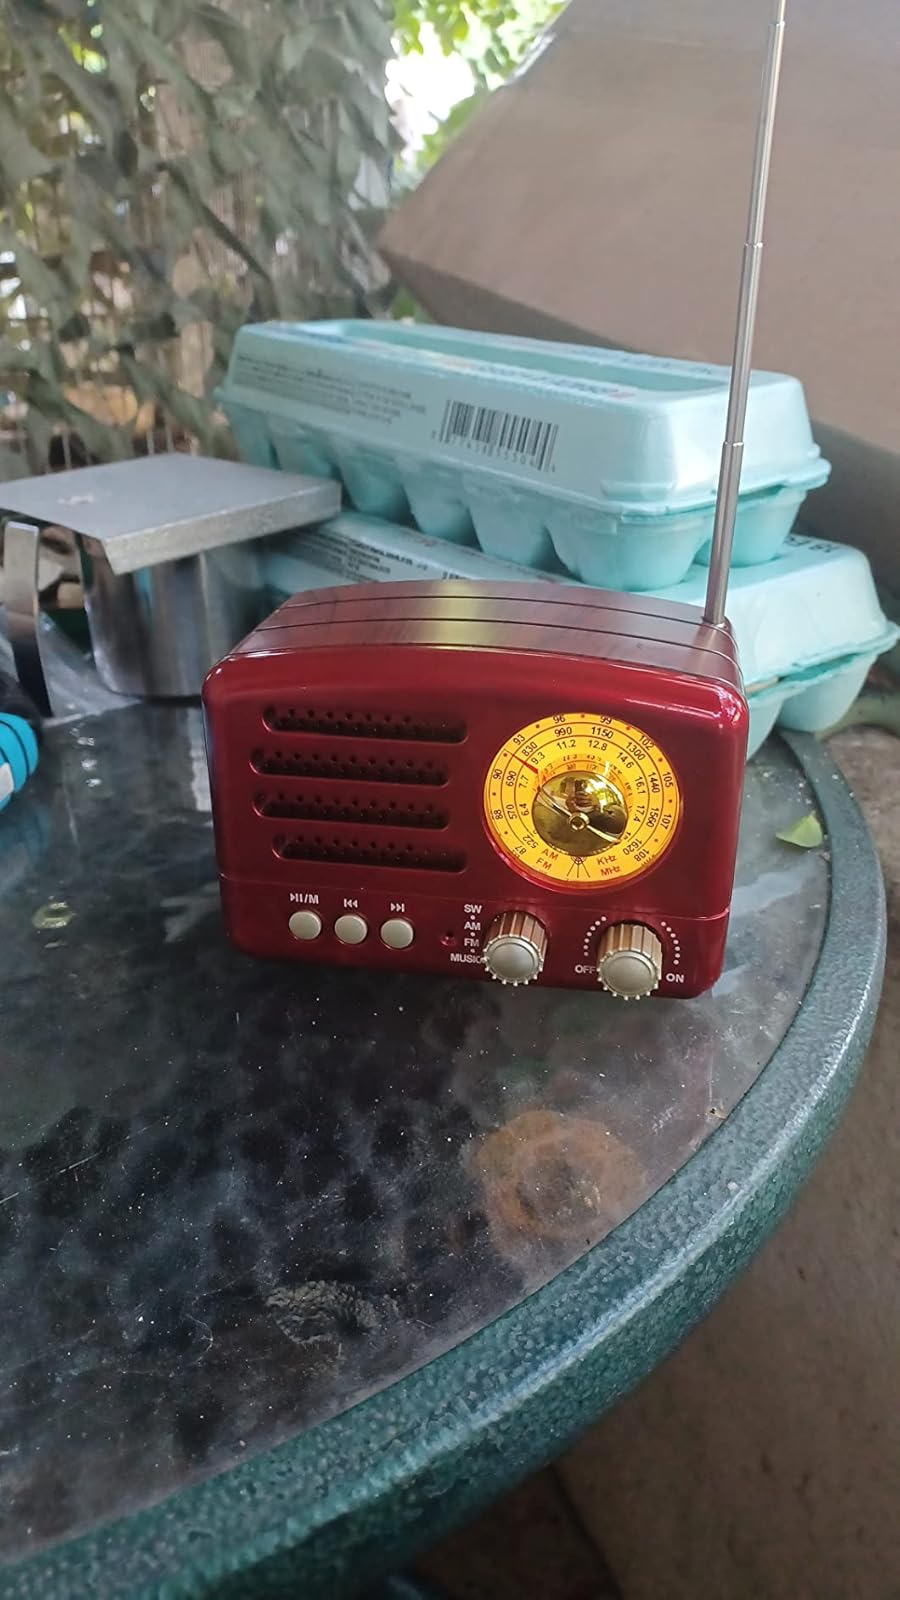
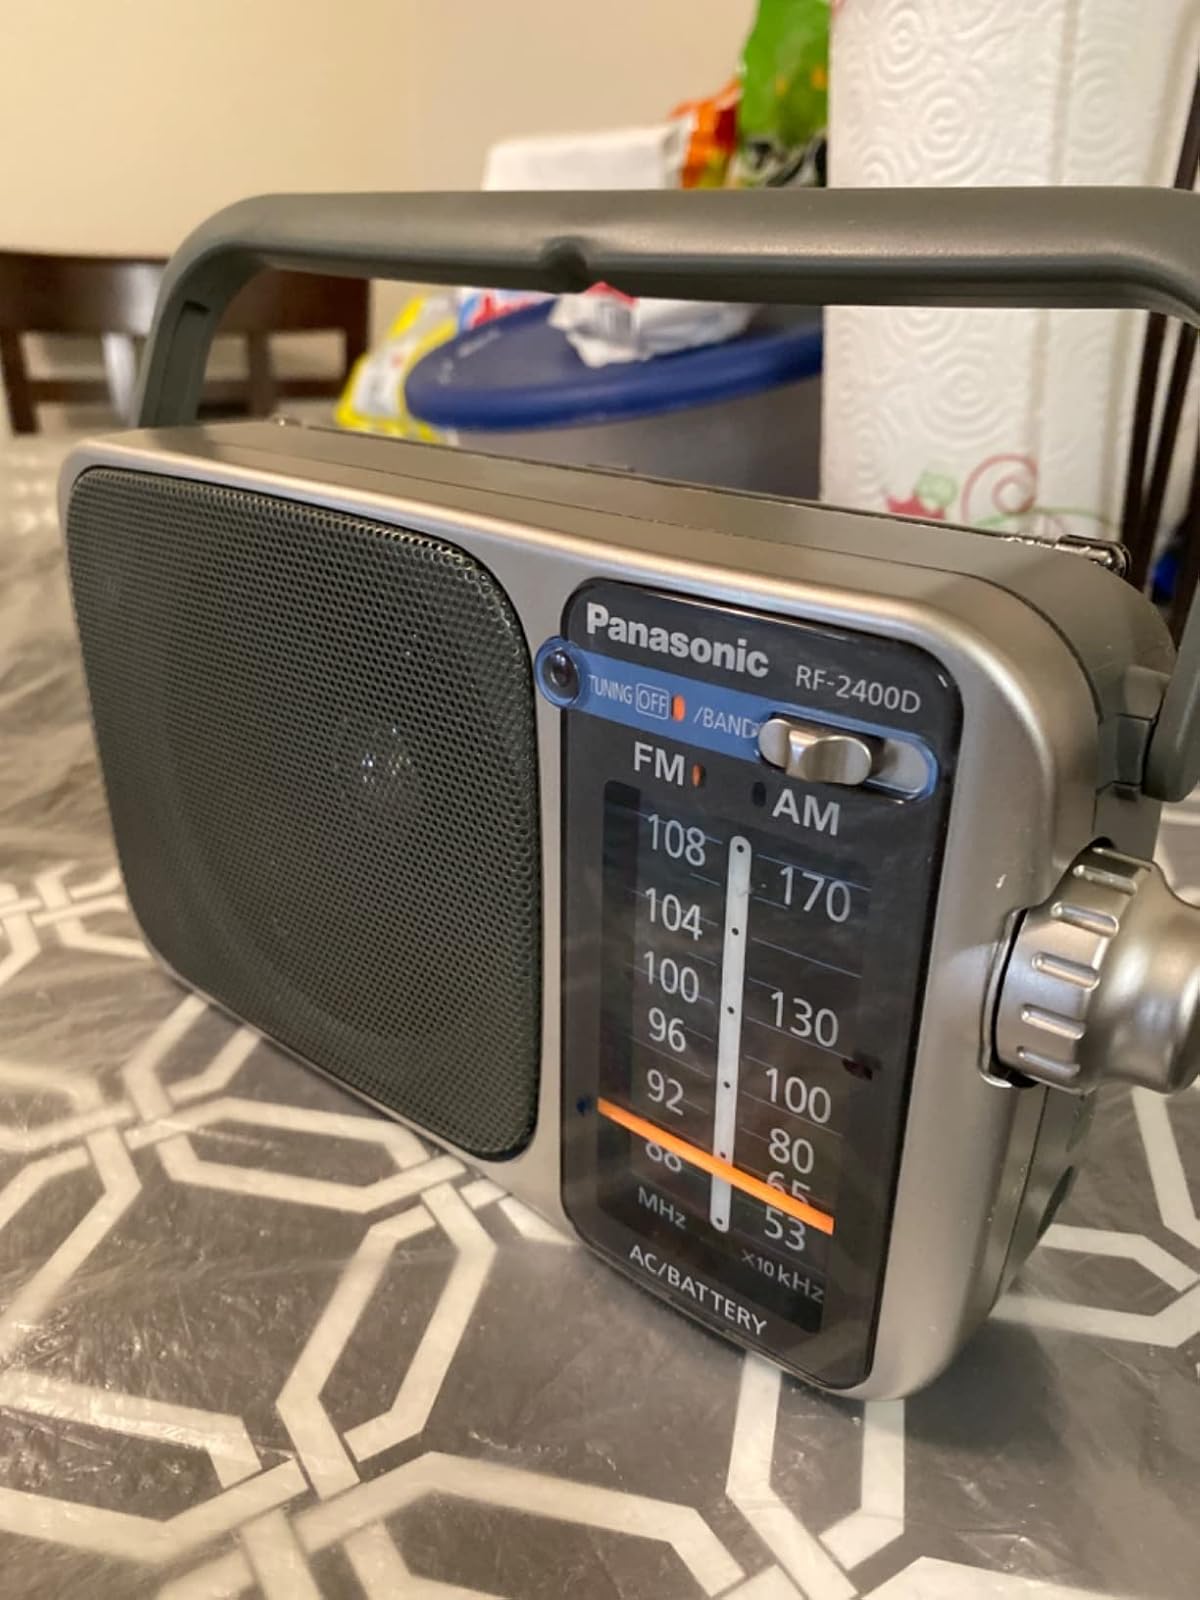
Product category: radio
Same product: no